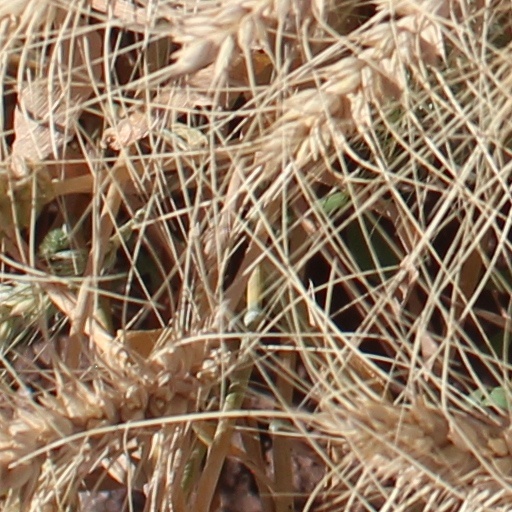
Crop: wheat